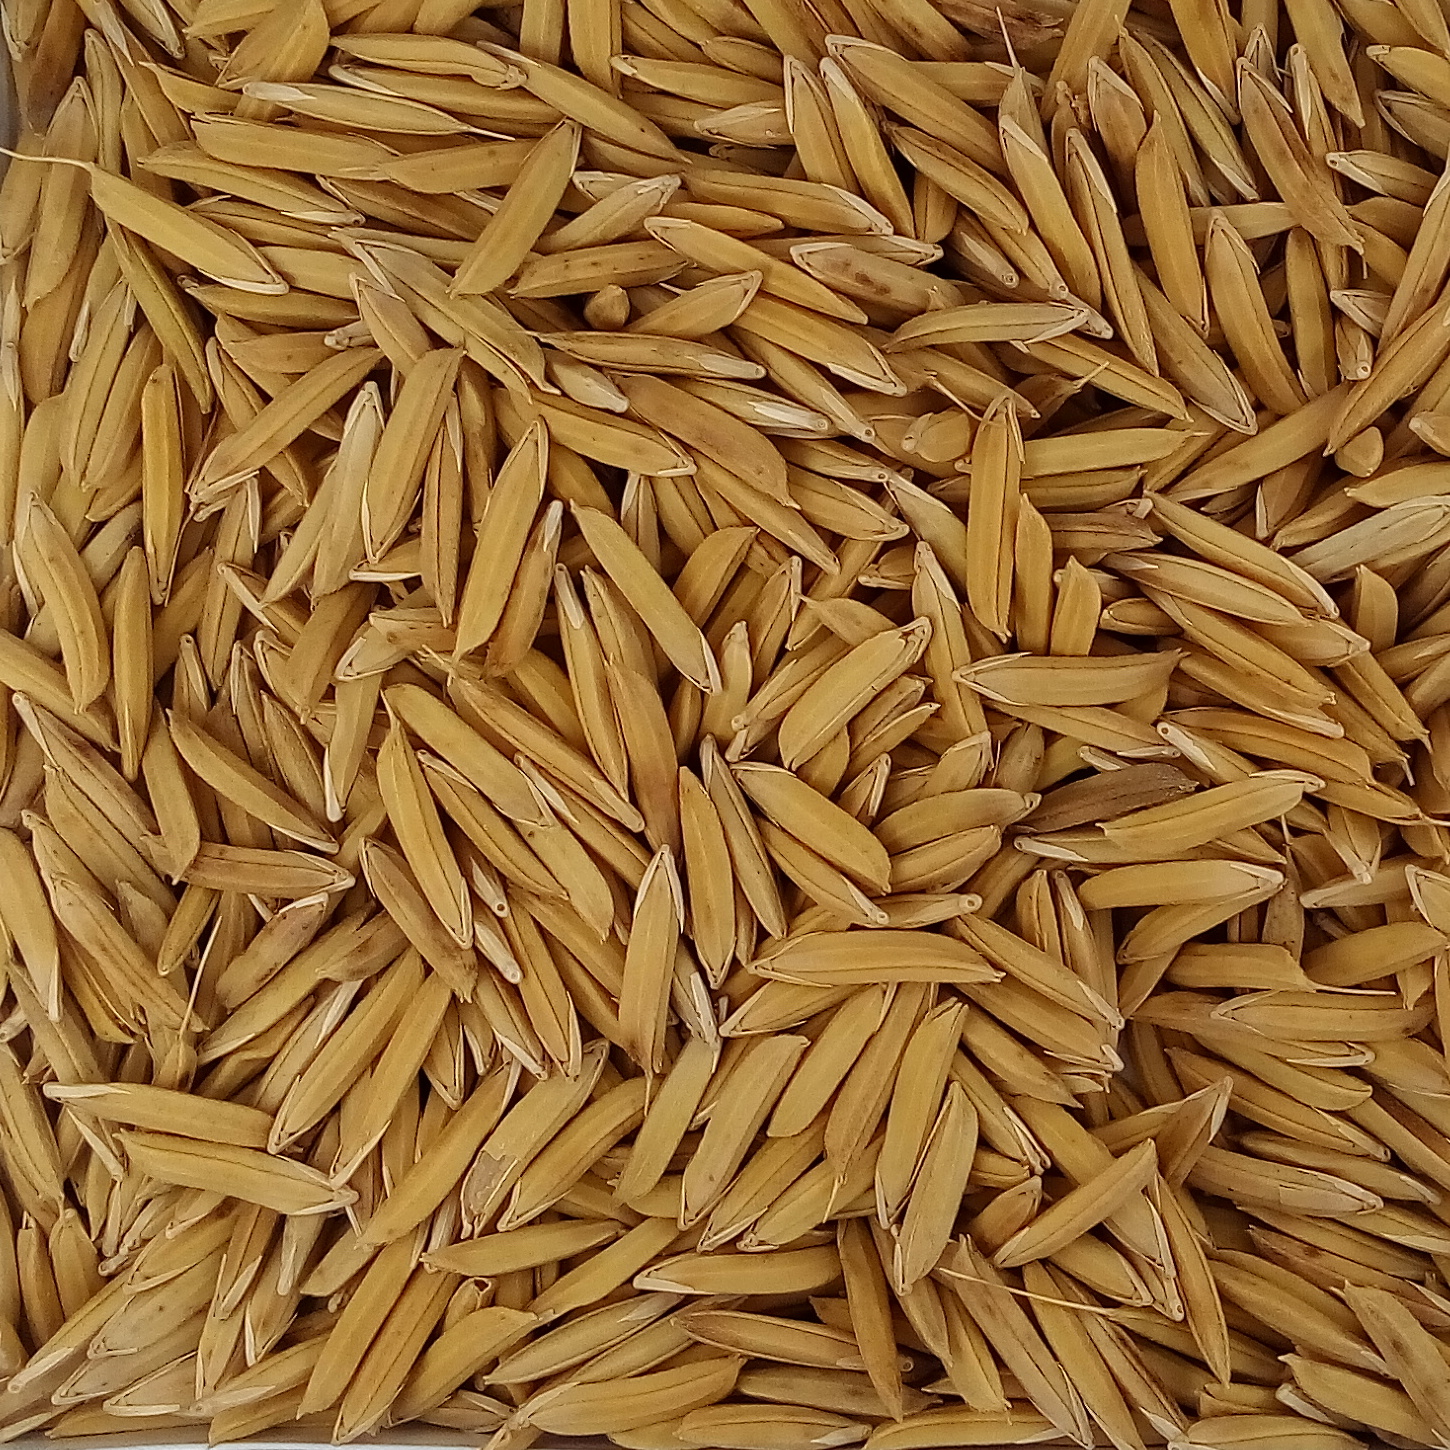
Rice seed variety: 1121